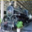
Label: train